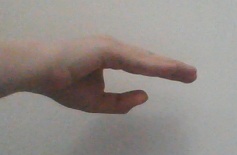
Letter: jeem